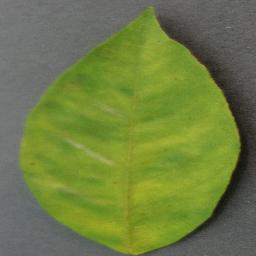
Label: Orange___Haunglongbing_(Citrus_greening)